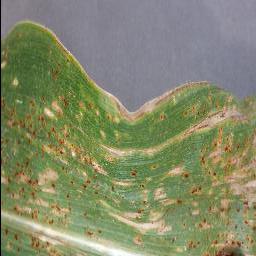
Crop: corn
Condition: (maize)_cercospora_spot_gray_spot